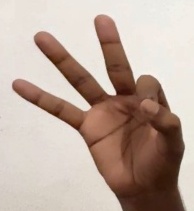
ASL sign: 9